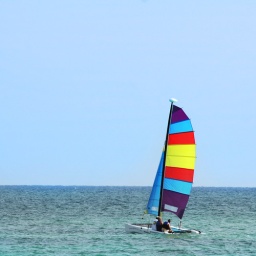
A colorful sail boat in the blue oceans of the Bahamas.